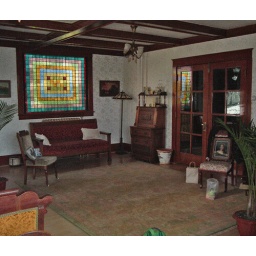
winne-house-stained glass window in living room